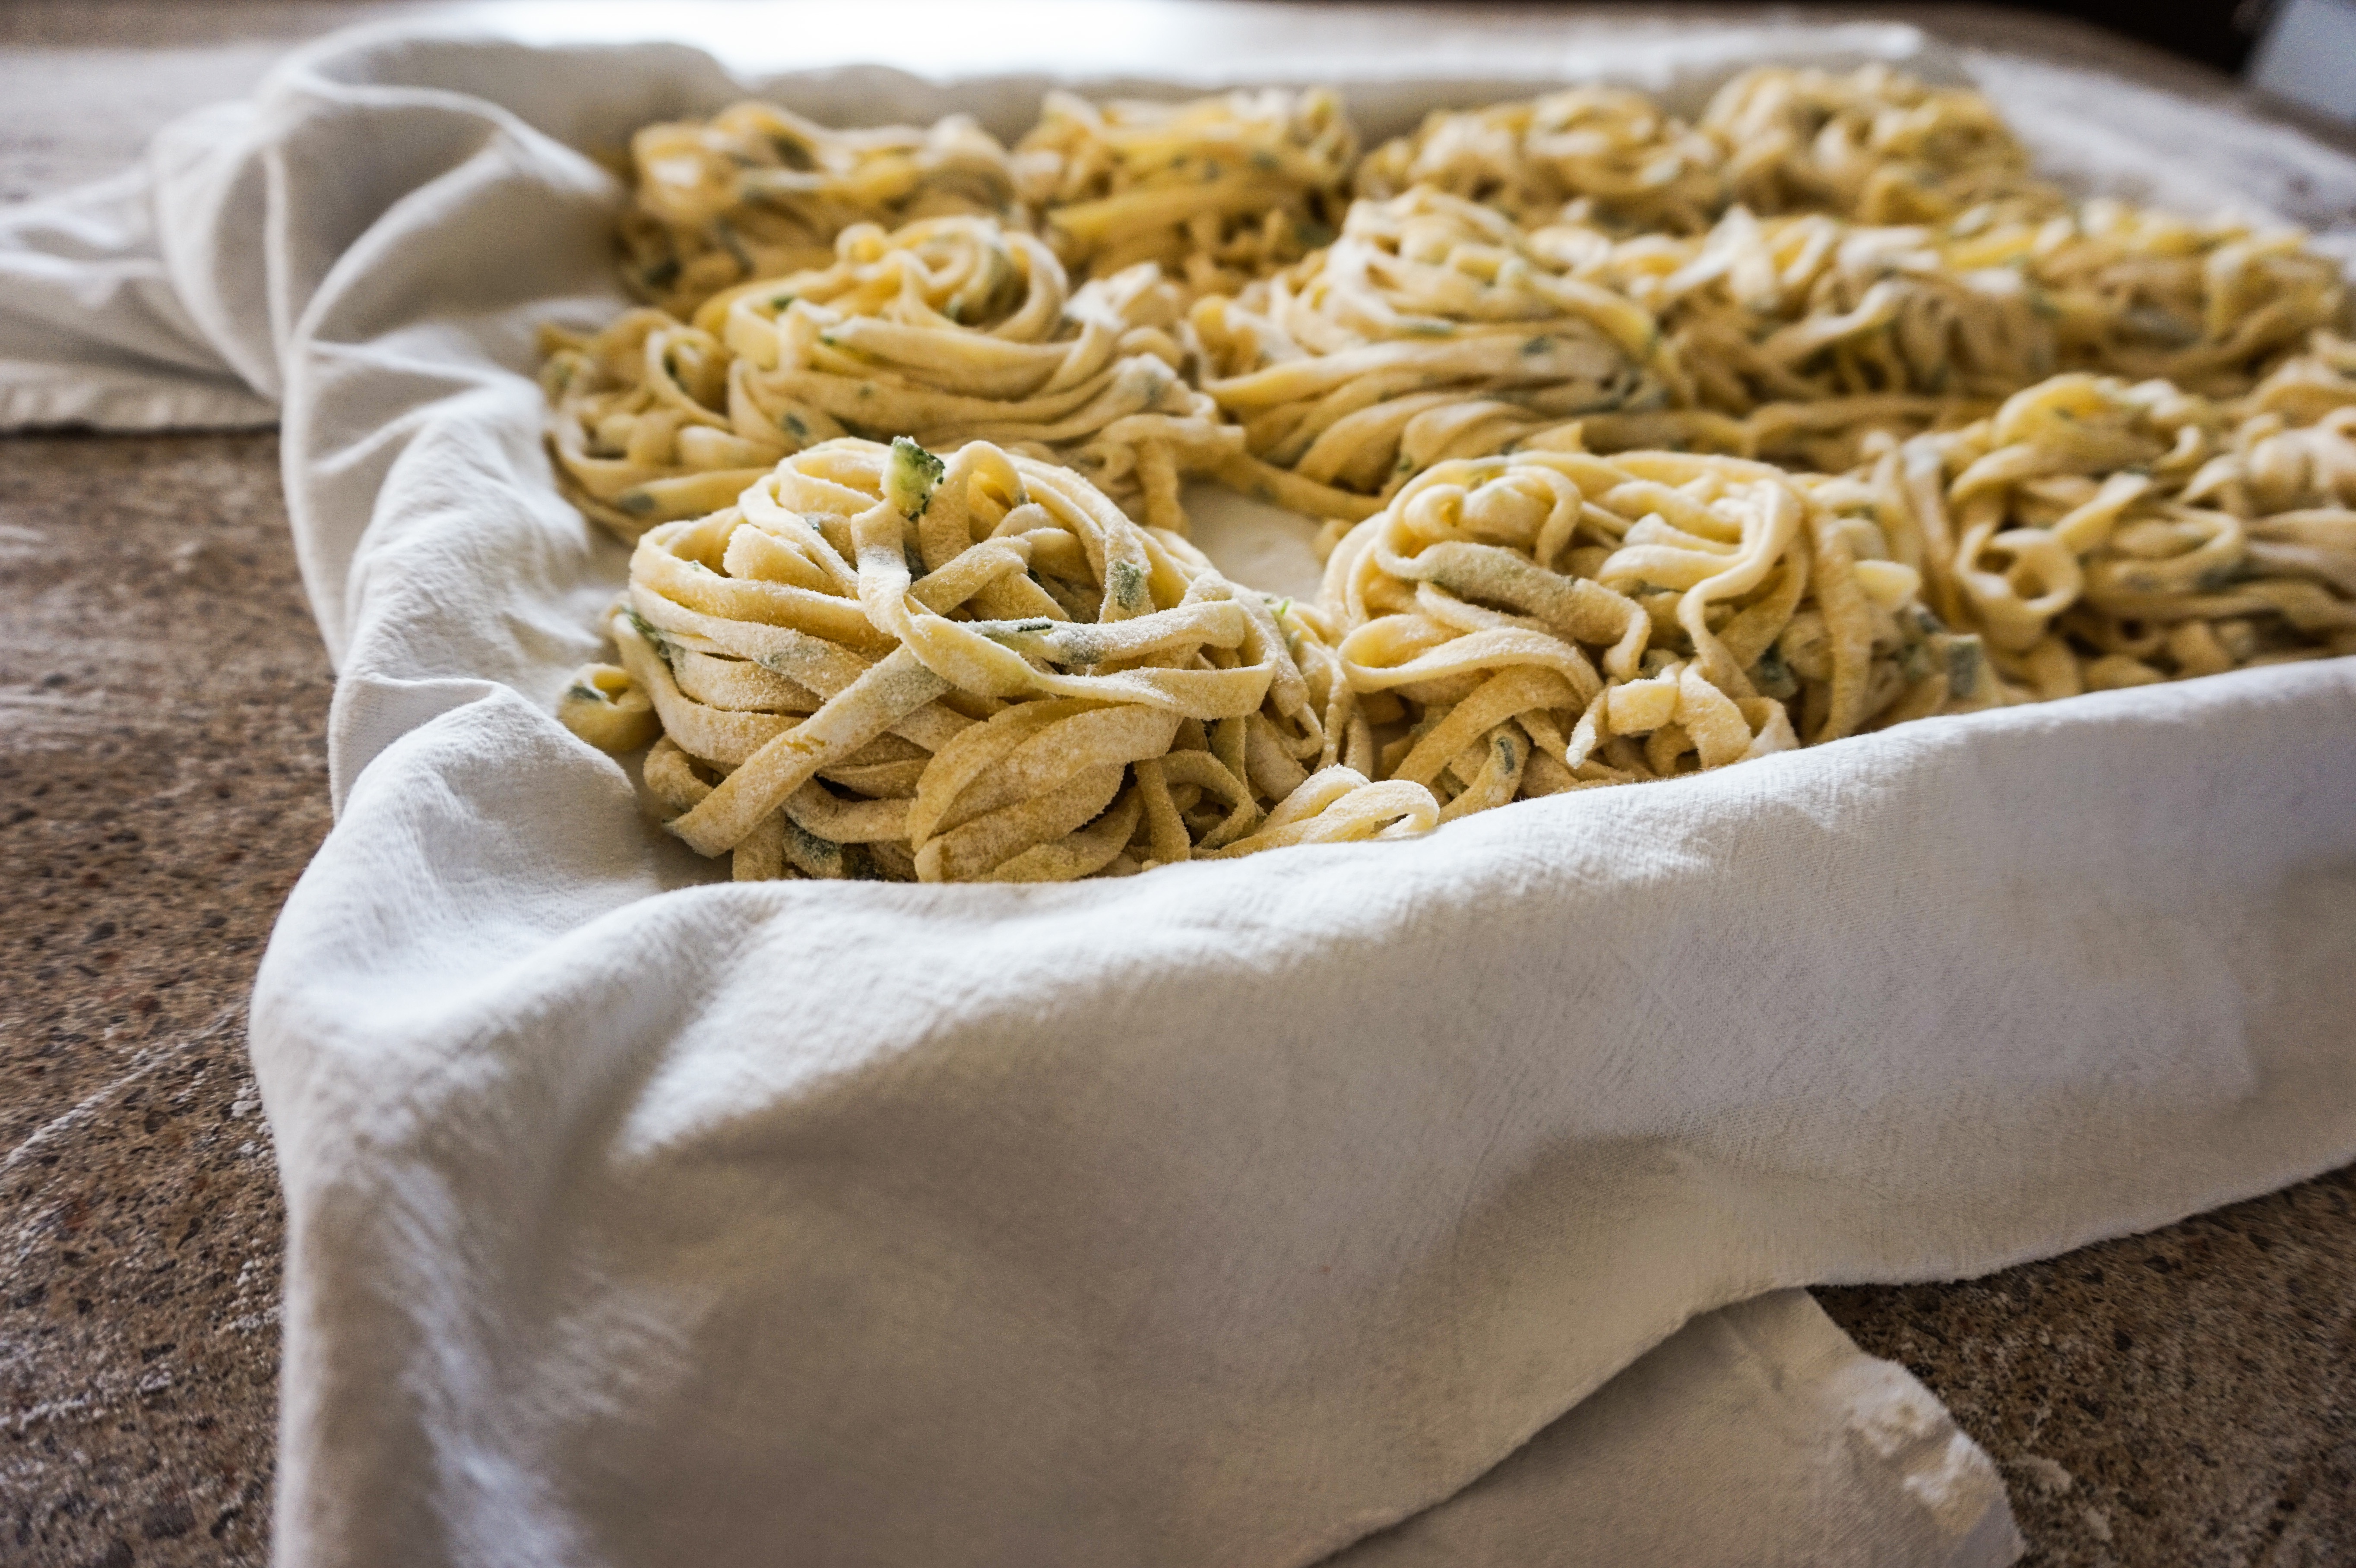
dish, food, produce, vegetable, cuisine, spaghetti, vegetarian food, grass family